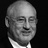
Emotion: happy